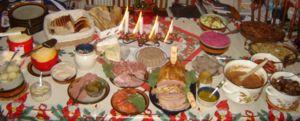
Le smörgåsbord est un type de buffet scandinave, originaire de Suède, constitué de nombreuses sortes de poissons, tels que le hareng, le saumon et l'anguille. L'ensemble est accompagné de diverses salades, de charcuteries typiquement scandinaves, d’œufs, d'oignons et de pain, ainsi que de multiples plats chauds et froids rassemblés sur une table.